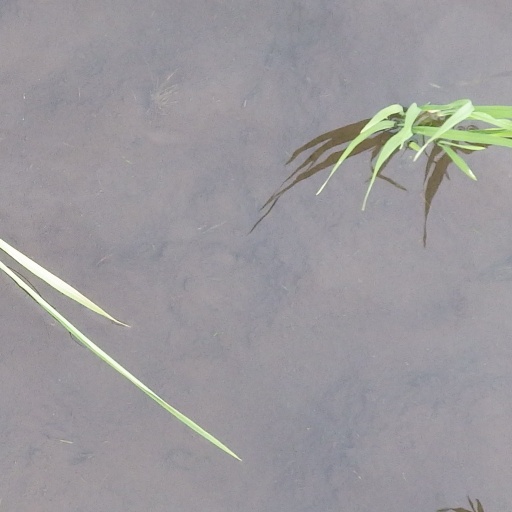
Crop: rice